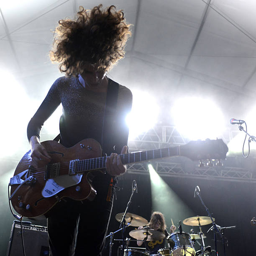
person performs during the festival .